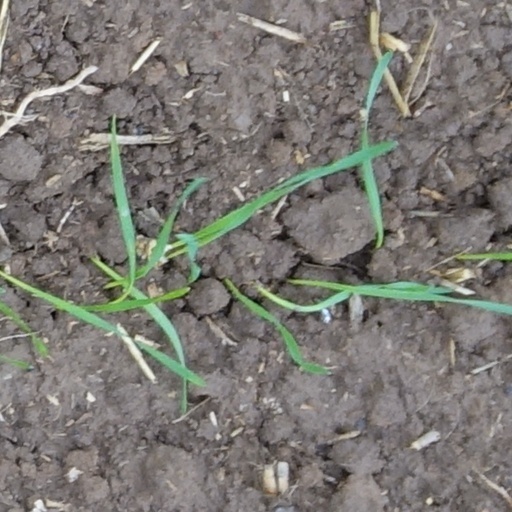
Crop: wheat